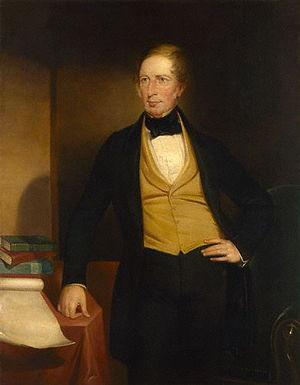
Le Capitaine Charles Napier Sturt était un explorateur britannique qui a participé à la découverte de l'Australie par les Européens. Il mena plusieurs expéditions sur cette île, à partir de Sydney et d'Adélaïde. Ses expéditions ont suivi plusieurs rivières coulant vers l'ouest et qui se jetaient toutes dans le fleuve Murray. Il était à la recherche d'une éventuelle « mer intérieure ».